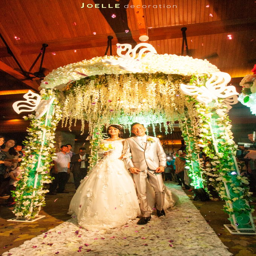
all i want is you by person